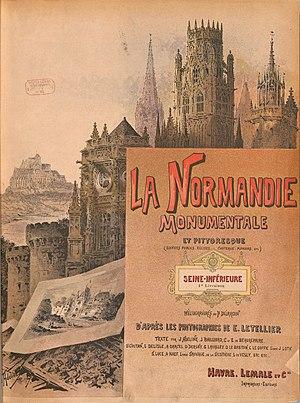
Paul Dujardin, né Paul Rodolphe Joseph Dujardin le 13 juin 1843 à Lille et mort le 7 novembre 1913 à Paris, est un photographe et héliograveur français.